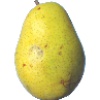
Label: pear_monster